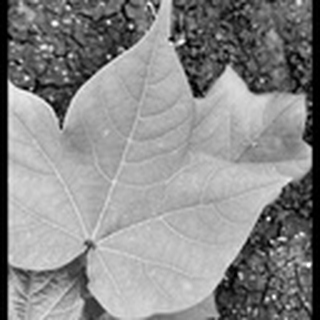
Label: healthy_cotton